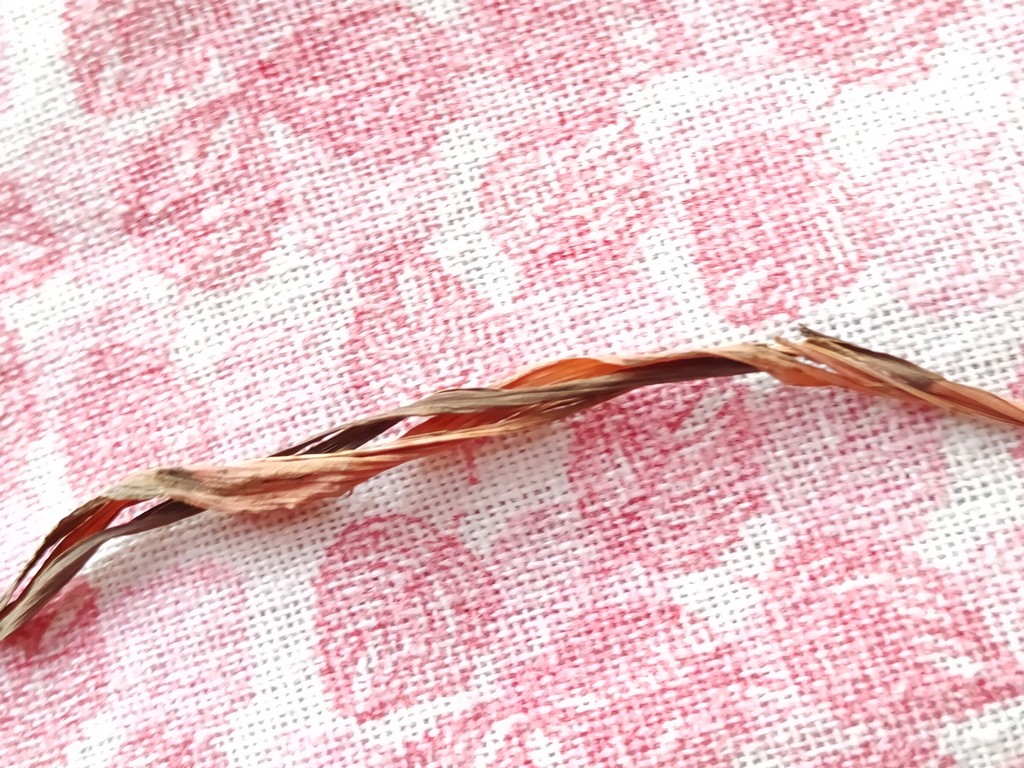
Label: Dried